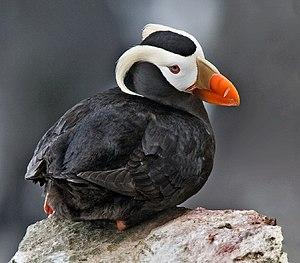
Le Macareux huppé est une espèce d'oiseaux marins de la famille des alcidés.
Cette liste des oiseaux au Canada provient de Bird Checklists of the World en date du mois de juillet 2018.